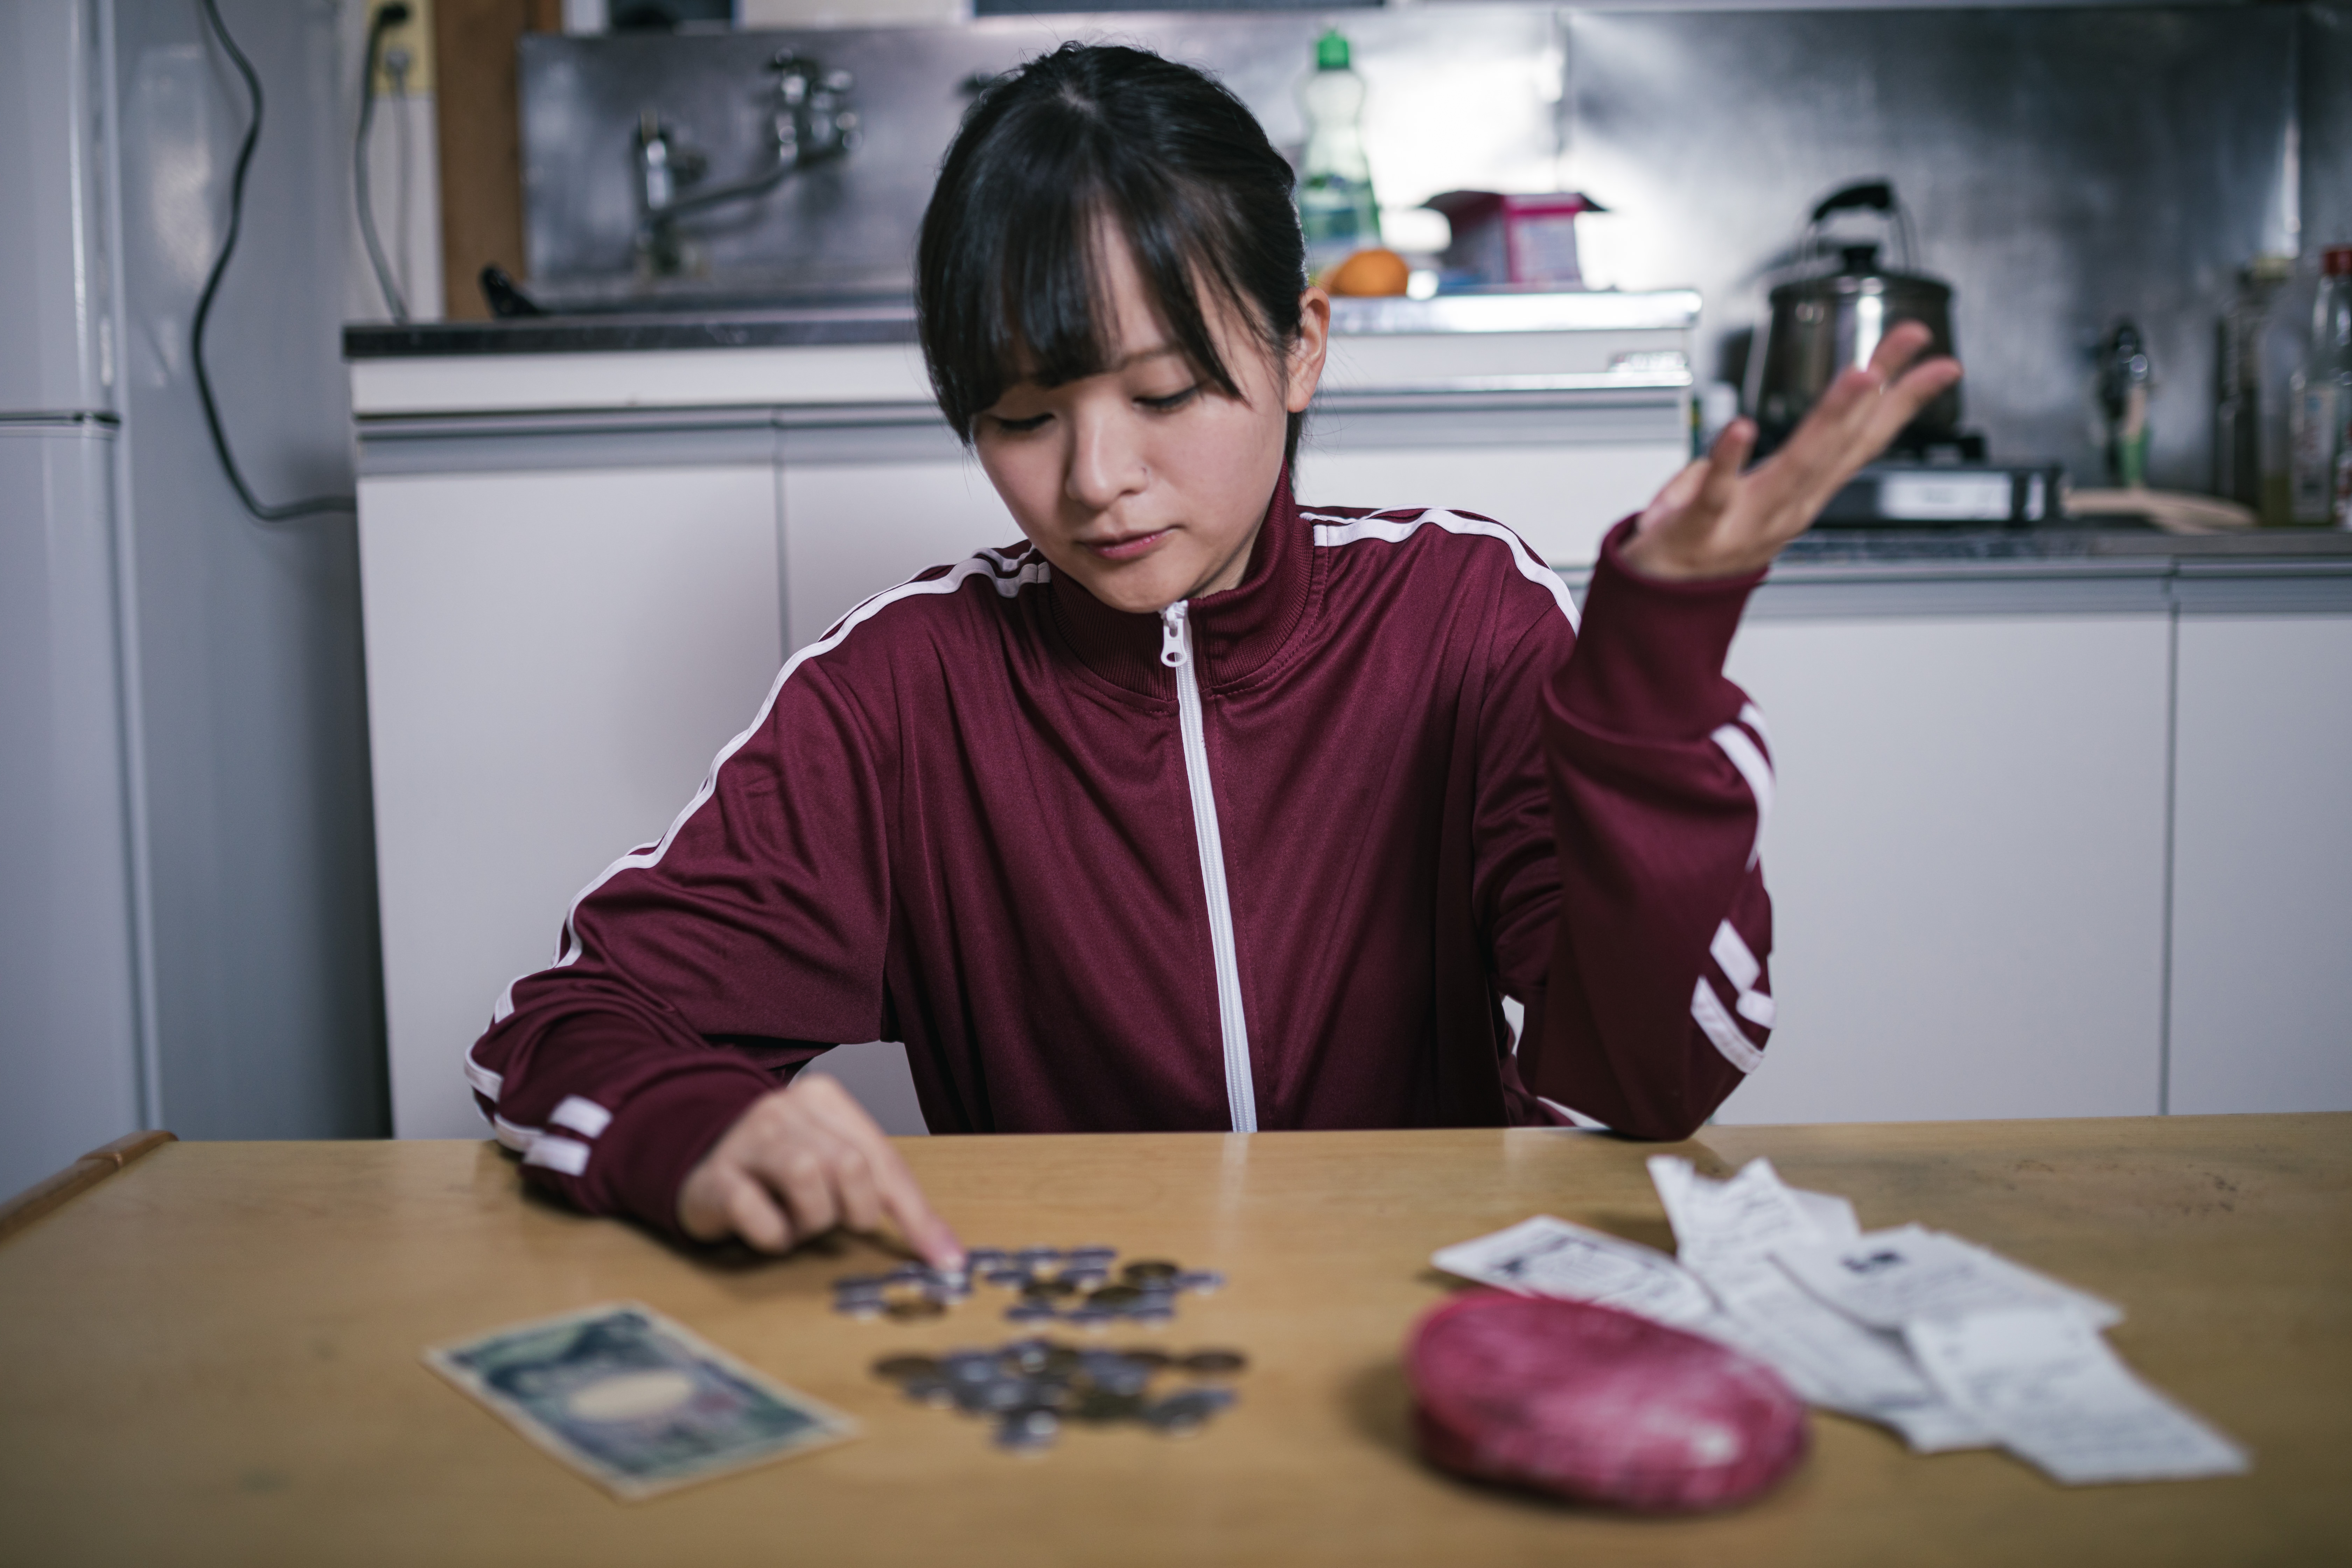
woman, hand, play